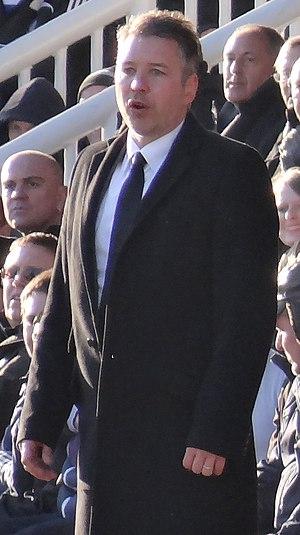
Darren Ferguson, né le 9 février 1972 à Glasgow est un ancien footballeur écossais, qui évoluait au poste de milieu de terrain, devenu entraîneur de football.